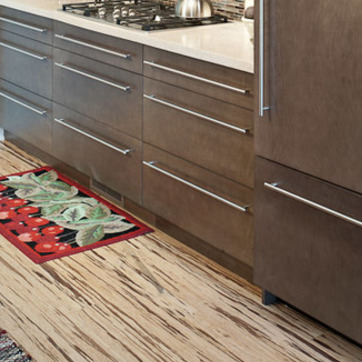
Material: metal